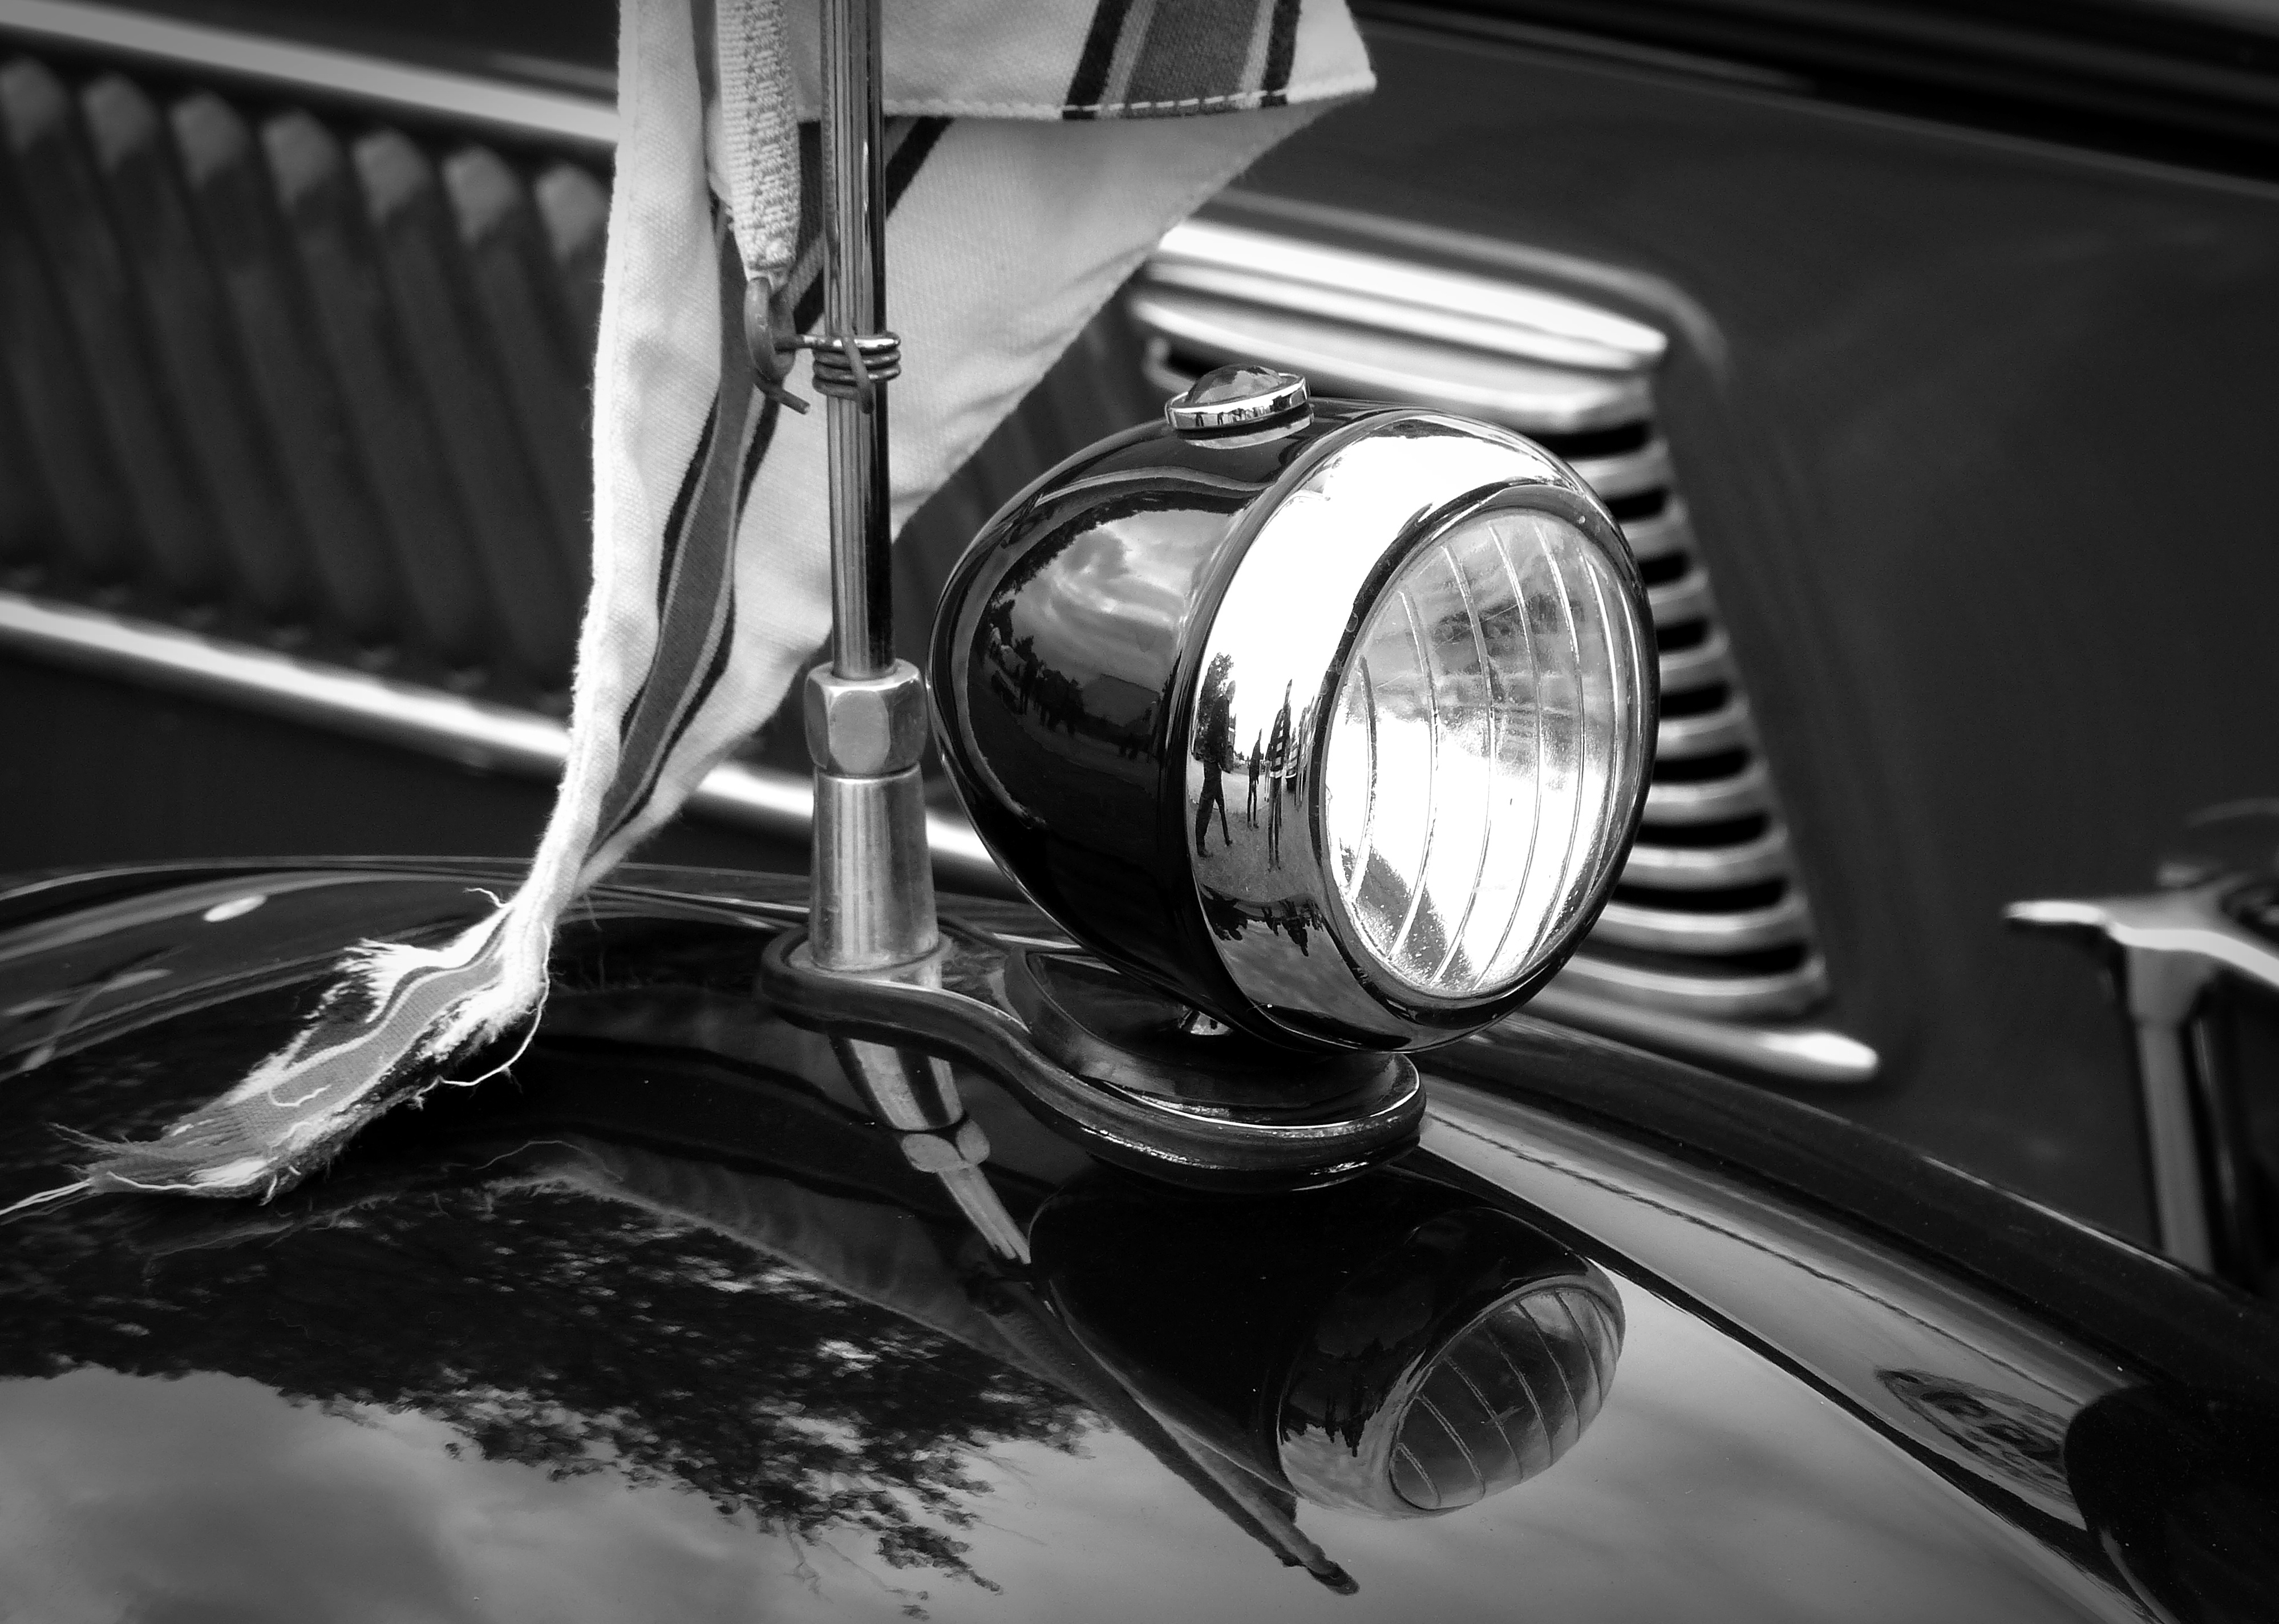
light, black and white, car, wheel, glass, vehicle, auto, darkness, lamp, black, monochrome, spotlight, automotive, vintage car, oldtimer, classic, rarity, car headlights, land vehicle, monochrome photography, automobile make, automotive exterior, automotive design